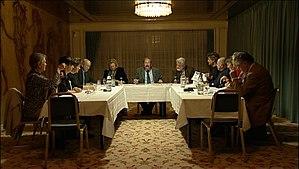
Réunion des accompagnateurs d’Exit. Image tirée du film «
Fernand Melgar est un réalisateur et producteur de documentaire de nationalité suisse et espagnole. Défenseur de l'environnement et de la biodiversité, il se consacre depuis 2020 à l'ornithologie et l'apiculture.
Exit, le droit de mourir est un film documentaire suisse réalisé par Fernand Melgar, sorti en 2005. Tourné en cinéma direct, le film accompagne des bénévoles de l’association Exit qui ont pour mission d'offrir une assistance au suicide à des personnes condamnées ou qui souhaitent mourir.